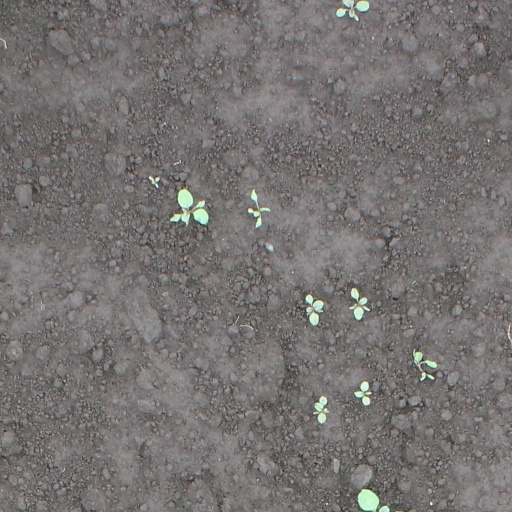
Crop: soybean